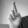
ASL letter: R